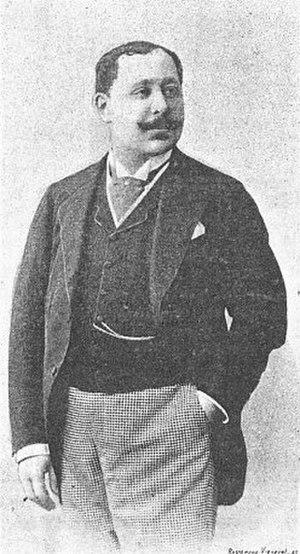
Victor Koning par Georges Camus
Victor Konig dit Koning est un auteur dramatique et librettiste français, né le 4 avril 1842 à Belleville et mort le 1ᵉʳ octobre 1894 au château de Suresnes.